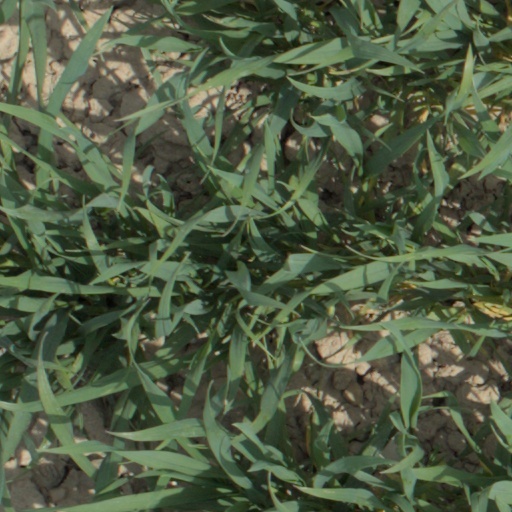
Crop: wheat